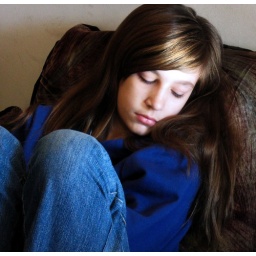
Model: My sister XD. She was sleeping in the coach and the lighting was perfect so...